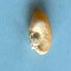
Maize quality: Good